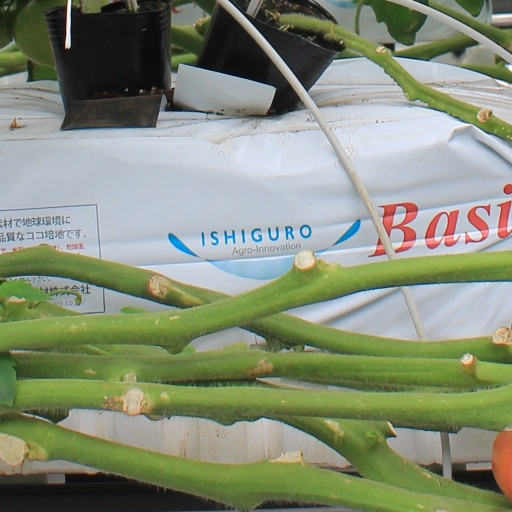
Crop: tomato